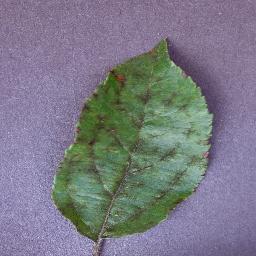
Label: Apple___Apple_scab